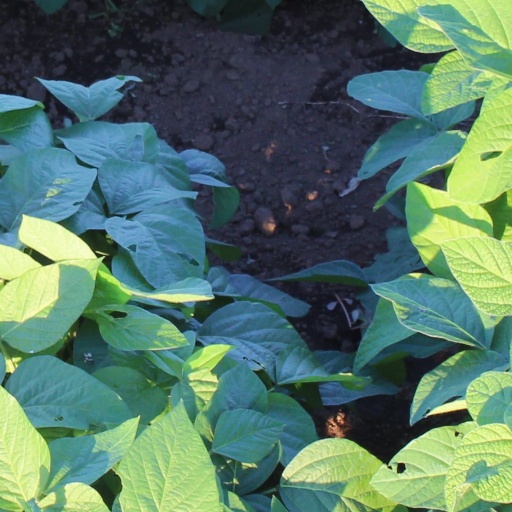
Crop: soybean